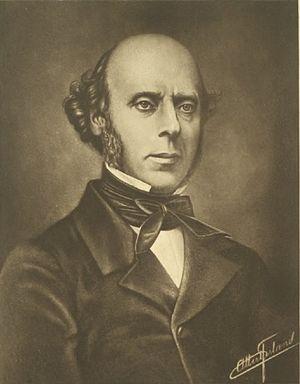
François-Xavier Garneau était un historien, poète et notaire canadien, également greffier de la Ville de Québec. Il est communément reconnu comme ayant contribué à façonner l'identité collective canadienne-française.